John Henry Slattery

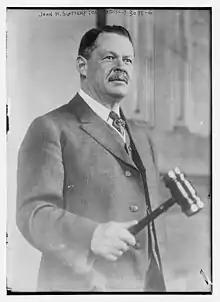
Slattery in 1914

John Henry Slattery (? – 1933) served in the Colorado State House of Representatives from 1911 to 1914, and he was speaker of the Colorado General Assembly in 1914.